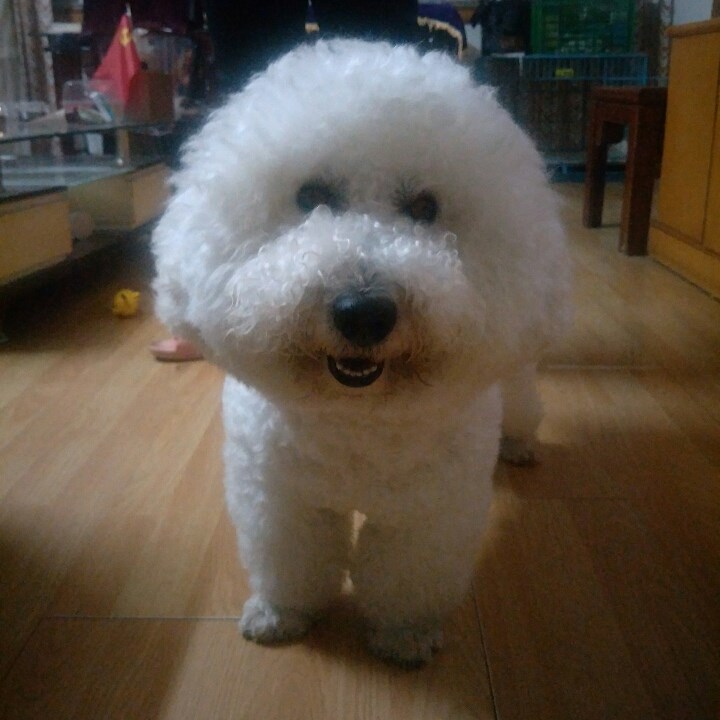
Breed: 3083-n000117-Bichon_Frise